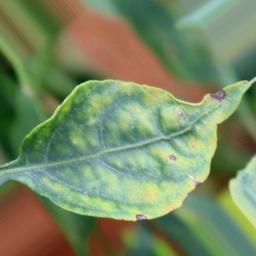
Label: cercospora